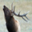
Label: deer